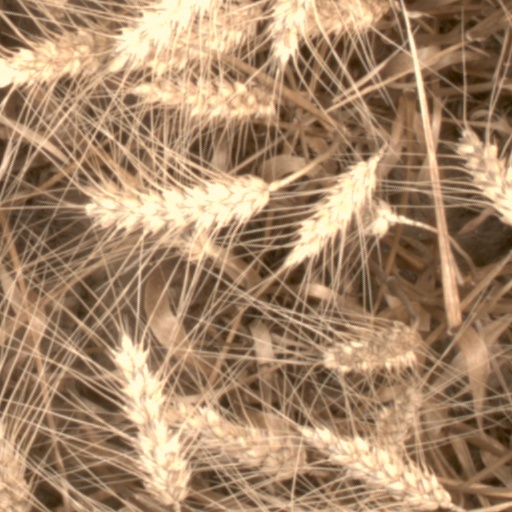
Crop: wheat